Inverbrackie, South Australia

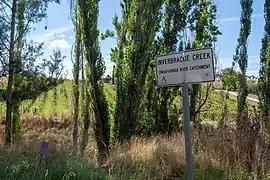
Creek passing through Inverbrackie

Inverbrackie is a place within the locality of Woodside in the Australian state of South Australia located about from the 'town centre' in Woodside.